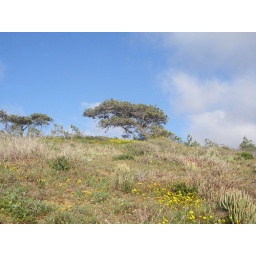
Torrey pine tree near the top of a hill in Torrey Pines State Reserve